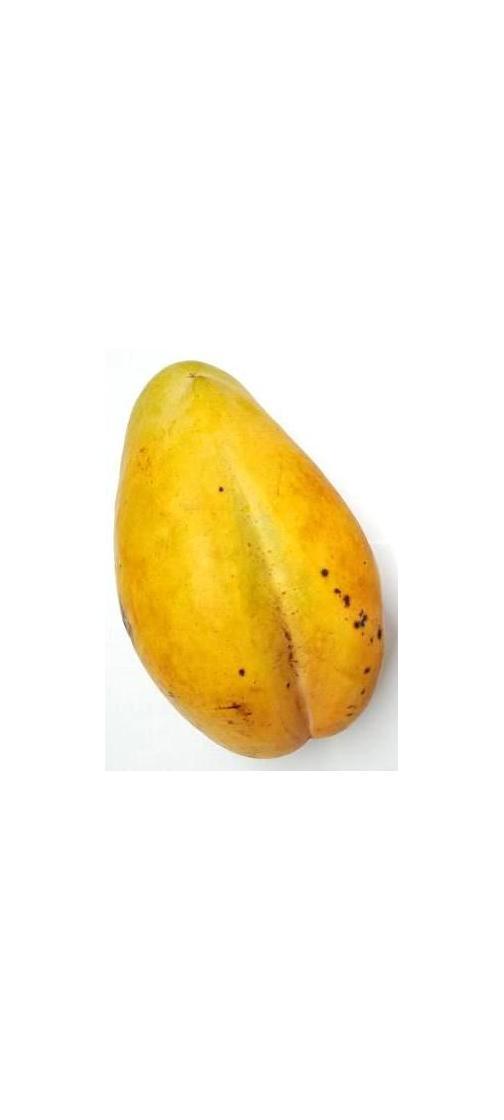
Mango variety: Bari-11